East Coast Greenway

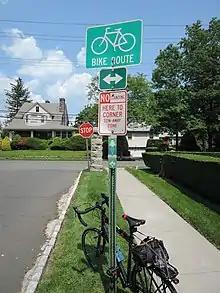
Looking northeast at an ECG sign (bottommost sign)

The greenway enters the state near Salisbury, Massachusetts, and heads south towards Boston and then to Waltham. Next, it travels on from Worcester to the Rhode Island border. The route travels along the Charles River and past the birthplace of the American Industrial Revolution.